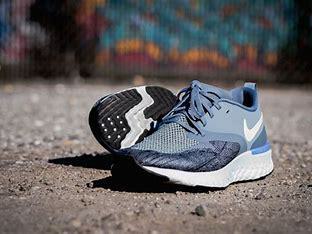
Brand: Nike
Model: Odyssey React